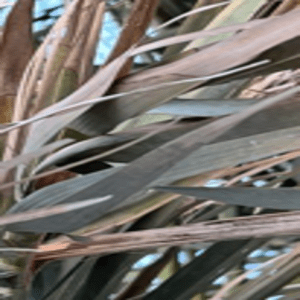
Label: Potassium Deficiency